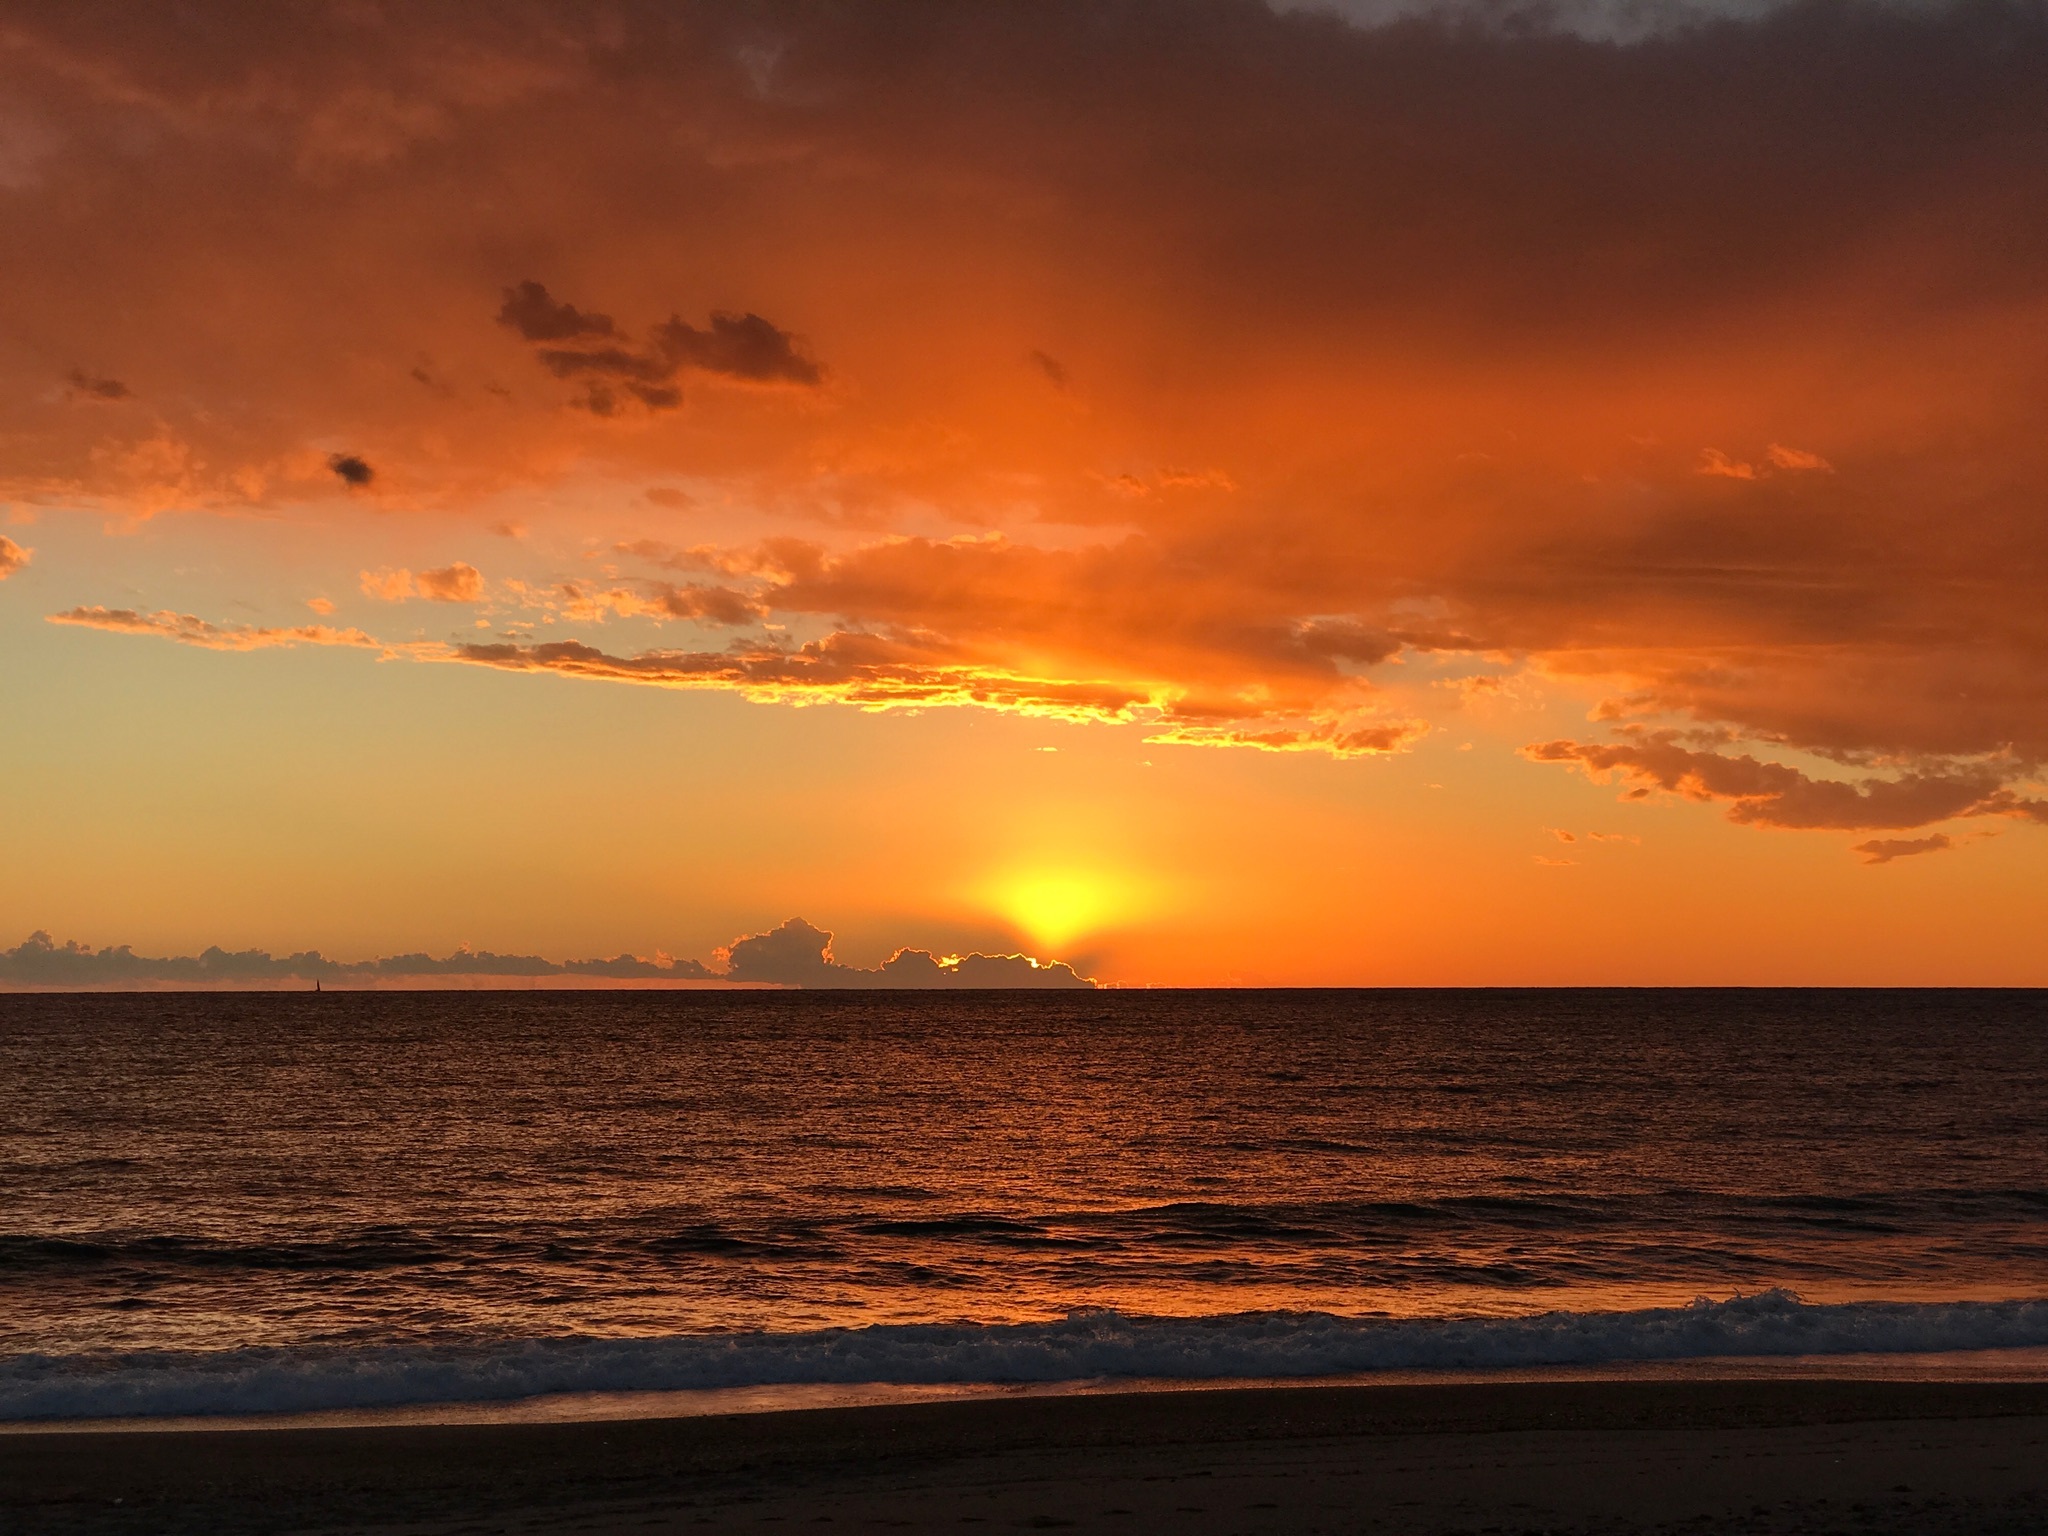
beach, sea, coast, water, ocean, horizon, cloud, sky, sun, sunrise, sunset, morning, shore, wave, dawn, dusk, evening, body of water, almeria, cabo de gata, afterglow, wind wave, red sky at morning